Music of Argentina

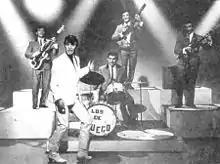
Sandro y Los de Fuego was heavily influenced by Elvis Presley.

Chacarera is a traditional folk dance and musical style developed in the rural northwest of Argentina, namely in Santiago del Estero, with both African and European influences. The name chacarera has its origins in the Andean term "chacra", which refers to farms or agricultural fields. Some academics theorize that the dance developed as a tribute to the female workers of these farms.